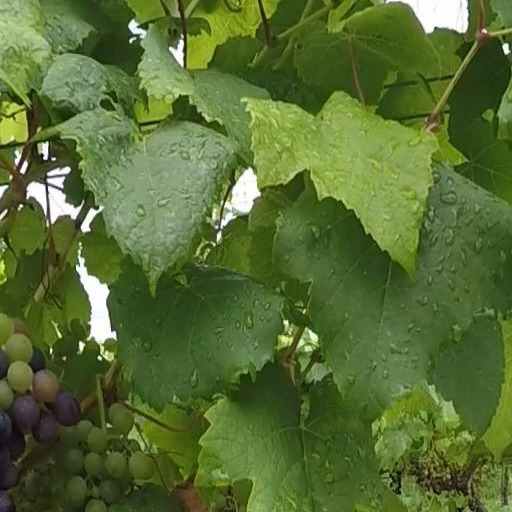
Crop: grape